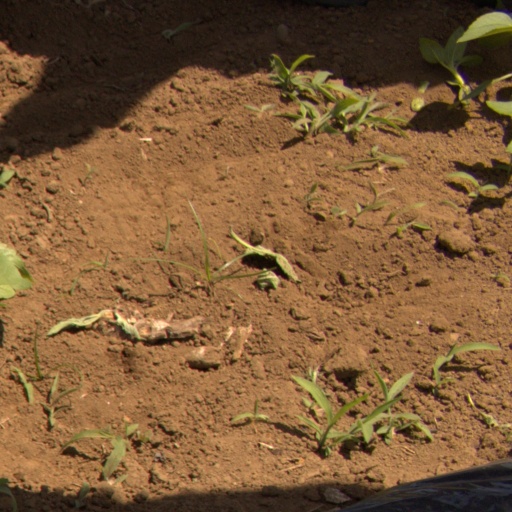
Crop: Jerusalem artichoke